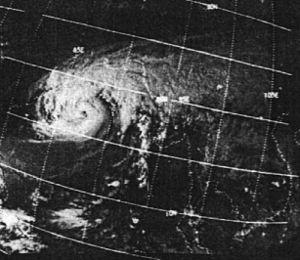
Le cyclone de Bhola fut le cyclone tropical le plus meurtrier de l'histoire écrite, en plus d'être parmi les catastrophes naturelles les plus importantes des temps modernes. Il s'abattit sur le Bangladesh, alors Pakistan oriental, et l'État du Bengale-Occidental en Inde les 12 et 13 novembre 1970.